Puyi

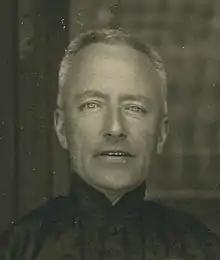
Reginald Johnston, who became Puyi's tutor in 1919

Puyi had a standard Confucian education, being taught the various Chinese classics and nothing else. He later wrote: "I learnt nothing of mathematics, let alone science, and for a long time I had no idea where Peking was situated". When Puyi was 13, he met his parents and siblings, all of whom had to kowtow before him as he sat upon the Dragon Throne. By this time, he had forgotten what his mother looked like. Such was the awe in which the emperor was held that his younger brother Pujie never heard his parents refer to Puyi as "your elder brother" but only as "The Emperor". Pujie told Behr his image of Puyi prior to meeting him was that of "a venerable old man with a beard. I couldn't believe it when I saw this boy in yellow robes sitting solemnly on the throne". Although Puyi could see his family, this happened rarely, and always under the stifling rules of imperial etiquette. The consequence was that the relationship of the emperor with his parents was distant and he found himself more attached to his nurse, Miss Wang (who had accompanied him to the Forbidden City). Later, Puyi began to receive visits from his brothers and cousins, who provided a certain air of normality to his unique childhood.